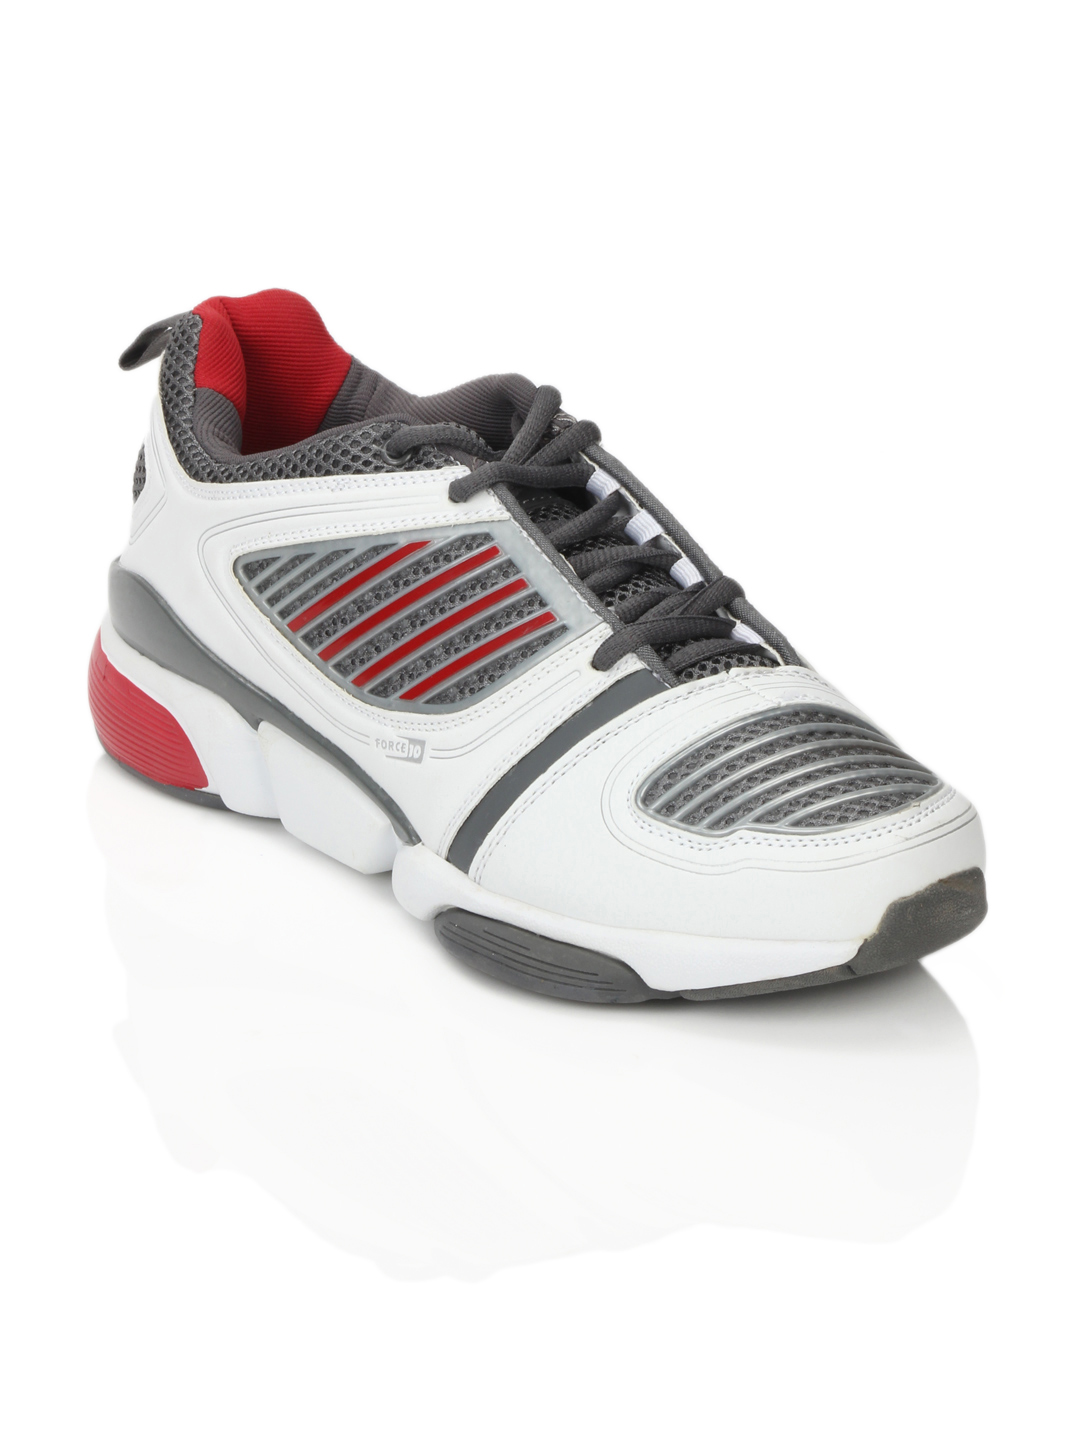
Force 10 Men White Sports Shoes
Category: Footwear / Shoes / Sports Shoes
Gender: Men
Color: White
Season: Summer 2012
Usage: Sports